Cetățuia Monastery

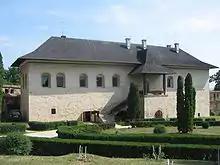
The prince's palace

Located on the top of Cetățuia Hill of the old Moldavian capital, the monastery was built by Prince Gheorghe Duca in the 17th century.